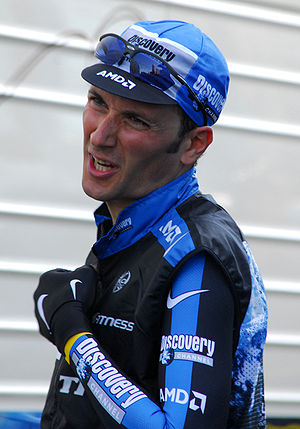
Ivan Basso
Ivan Basso er en italiensk tidligere cykelrytter. Han har var professionel siden 1998. Han kørte for det danske cykelhold Team CSC fra 2004-2006 og kørte inden da for Fassa Bortolo.